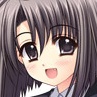
Portrait style: Anime Portrait